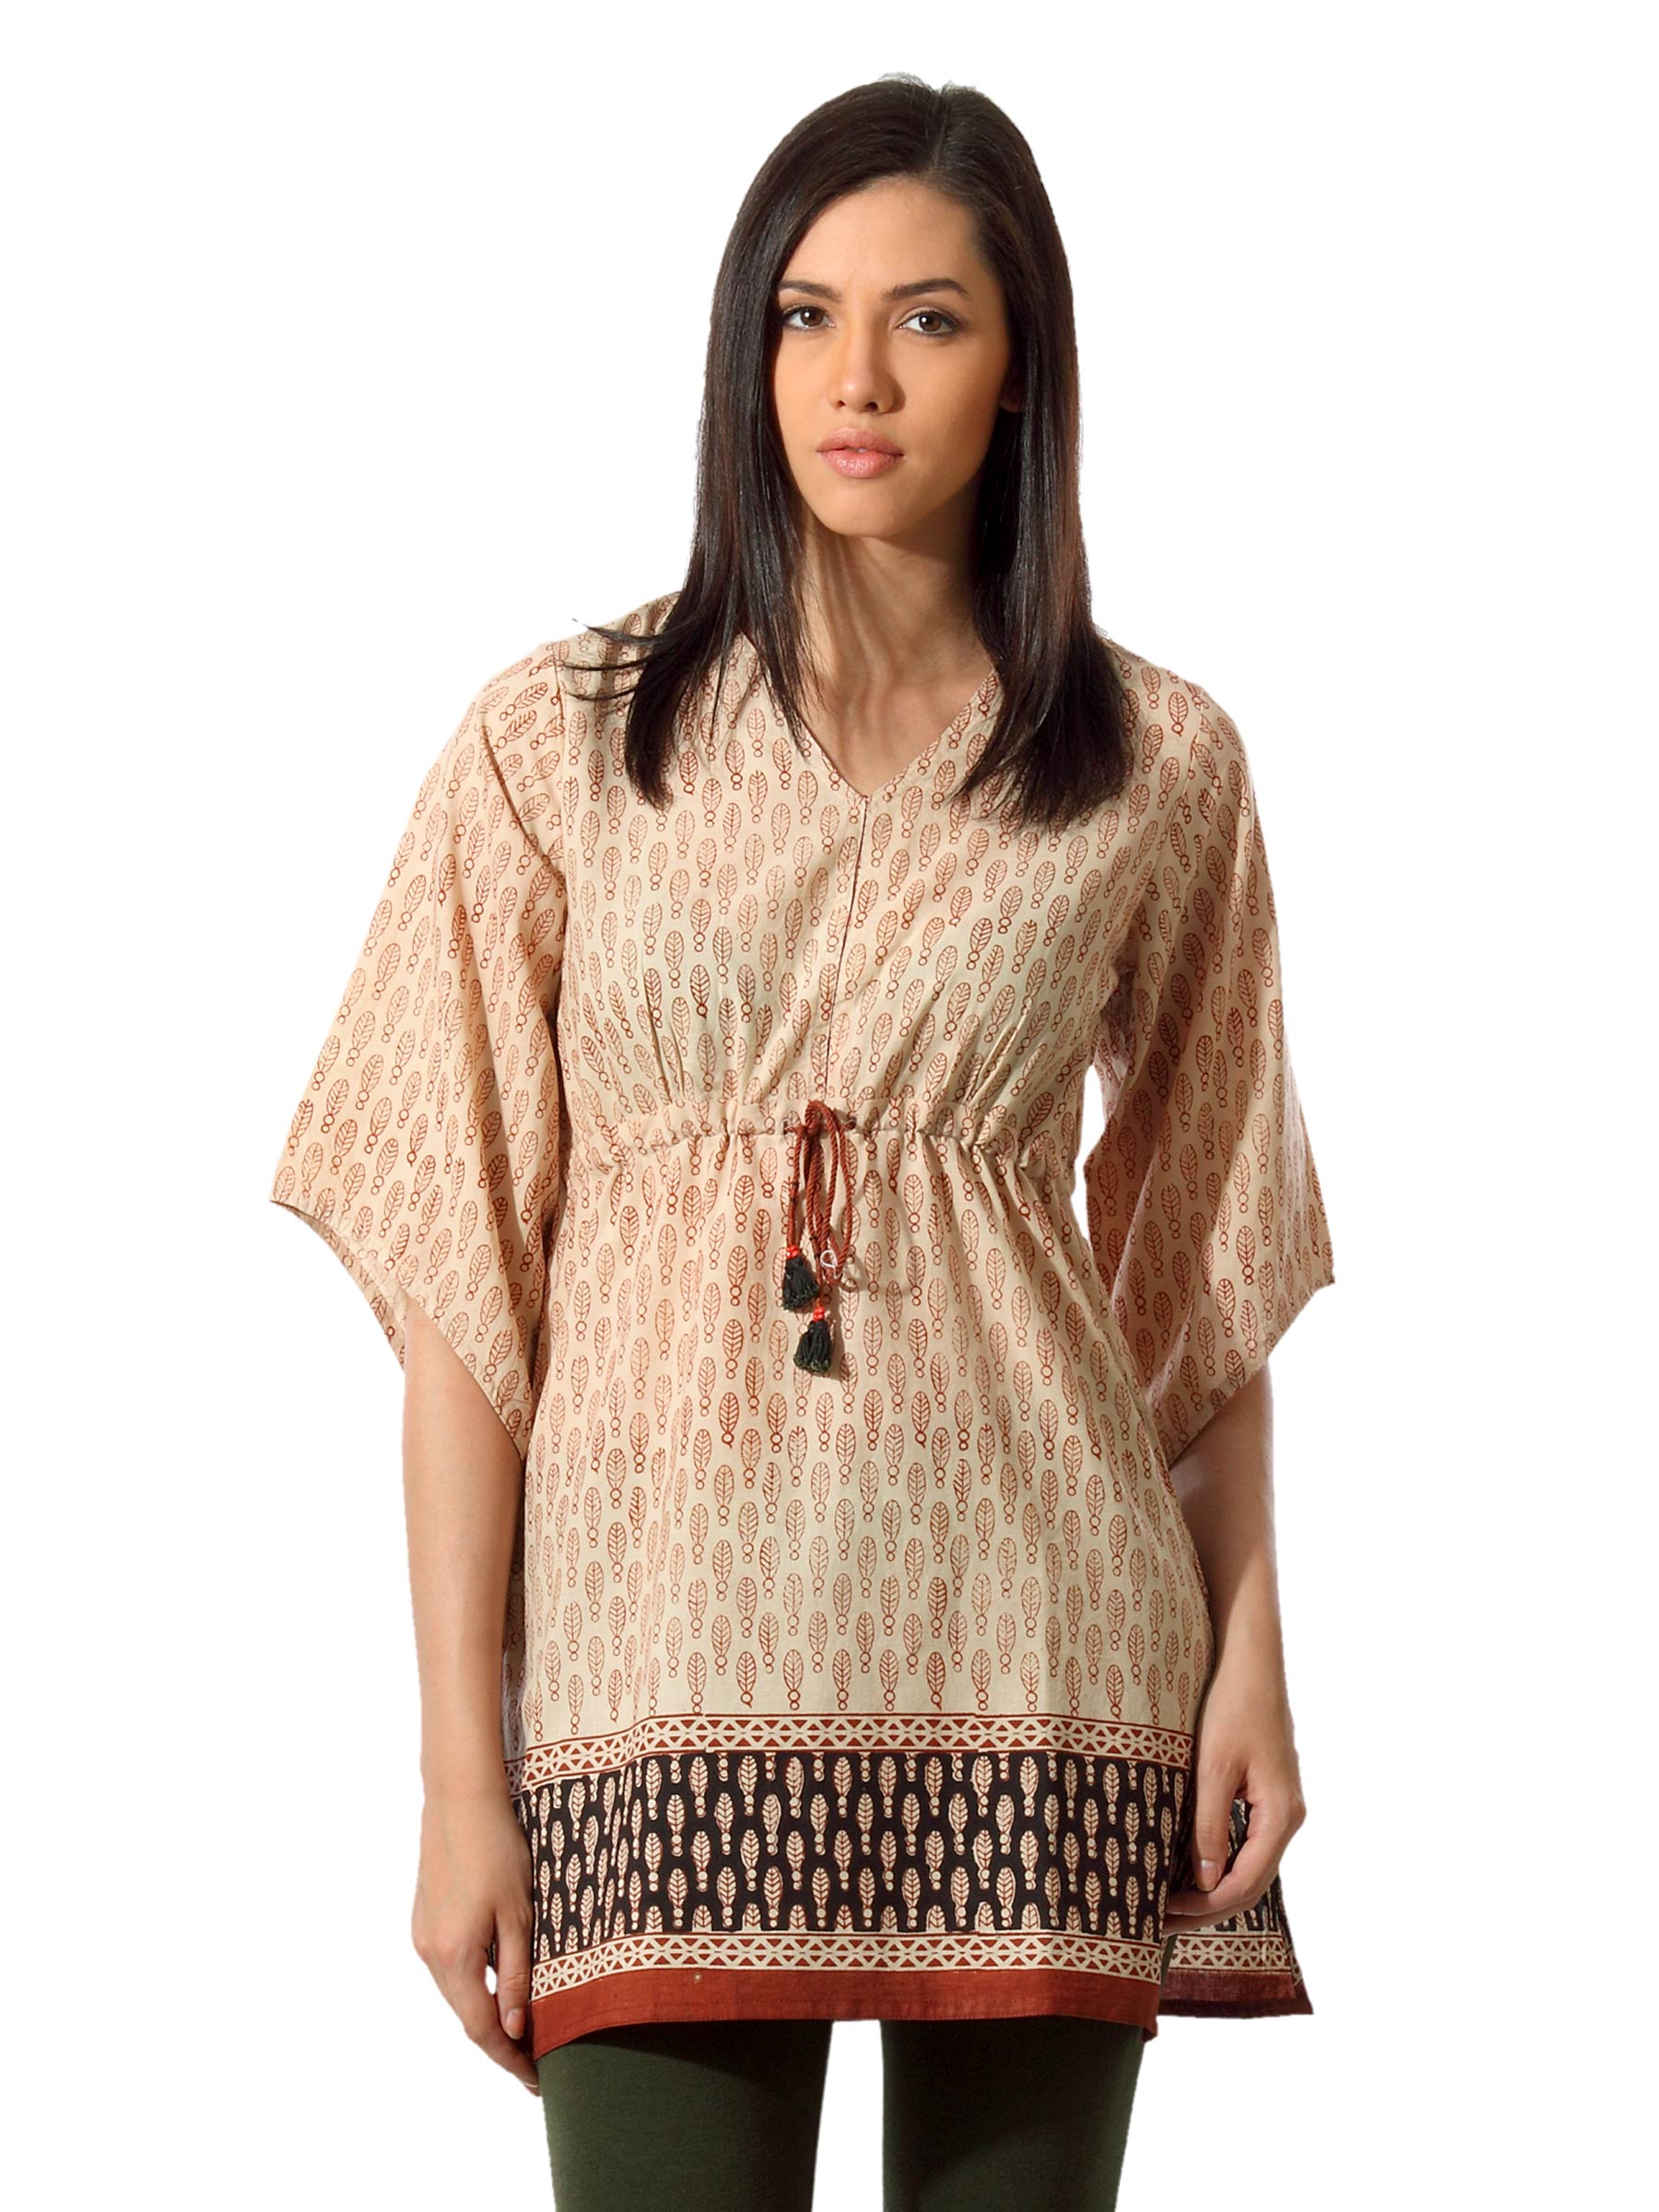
Fabindia Women Printed Beige Kurtis
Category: Apparel / Topwear / Kurtis
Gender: Women
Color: Beige
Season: Summer 2012
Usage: Ethnic